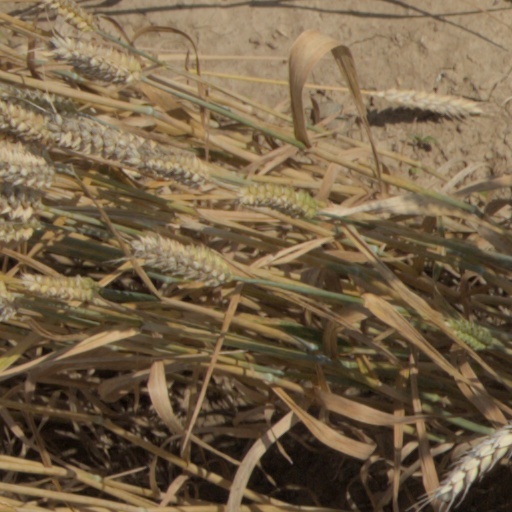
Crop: wheat